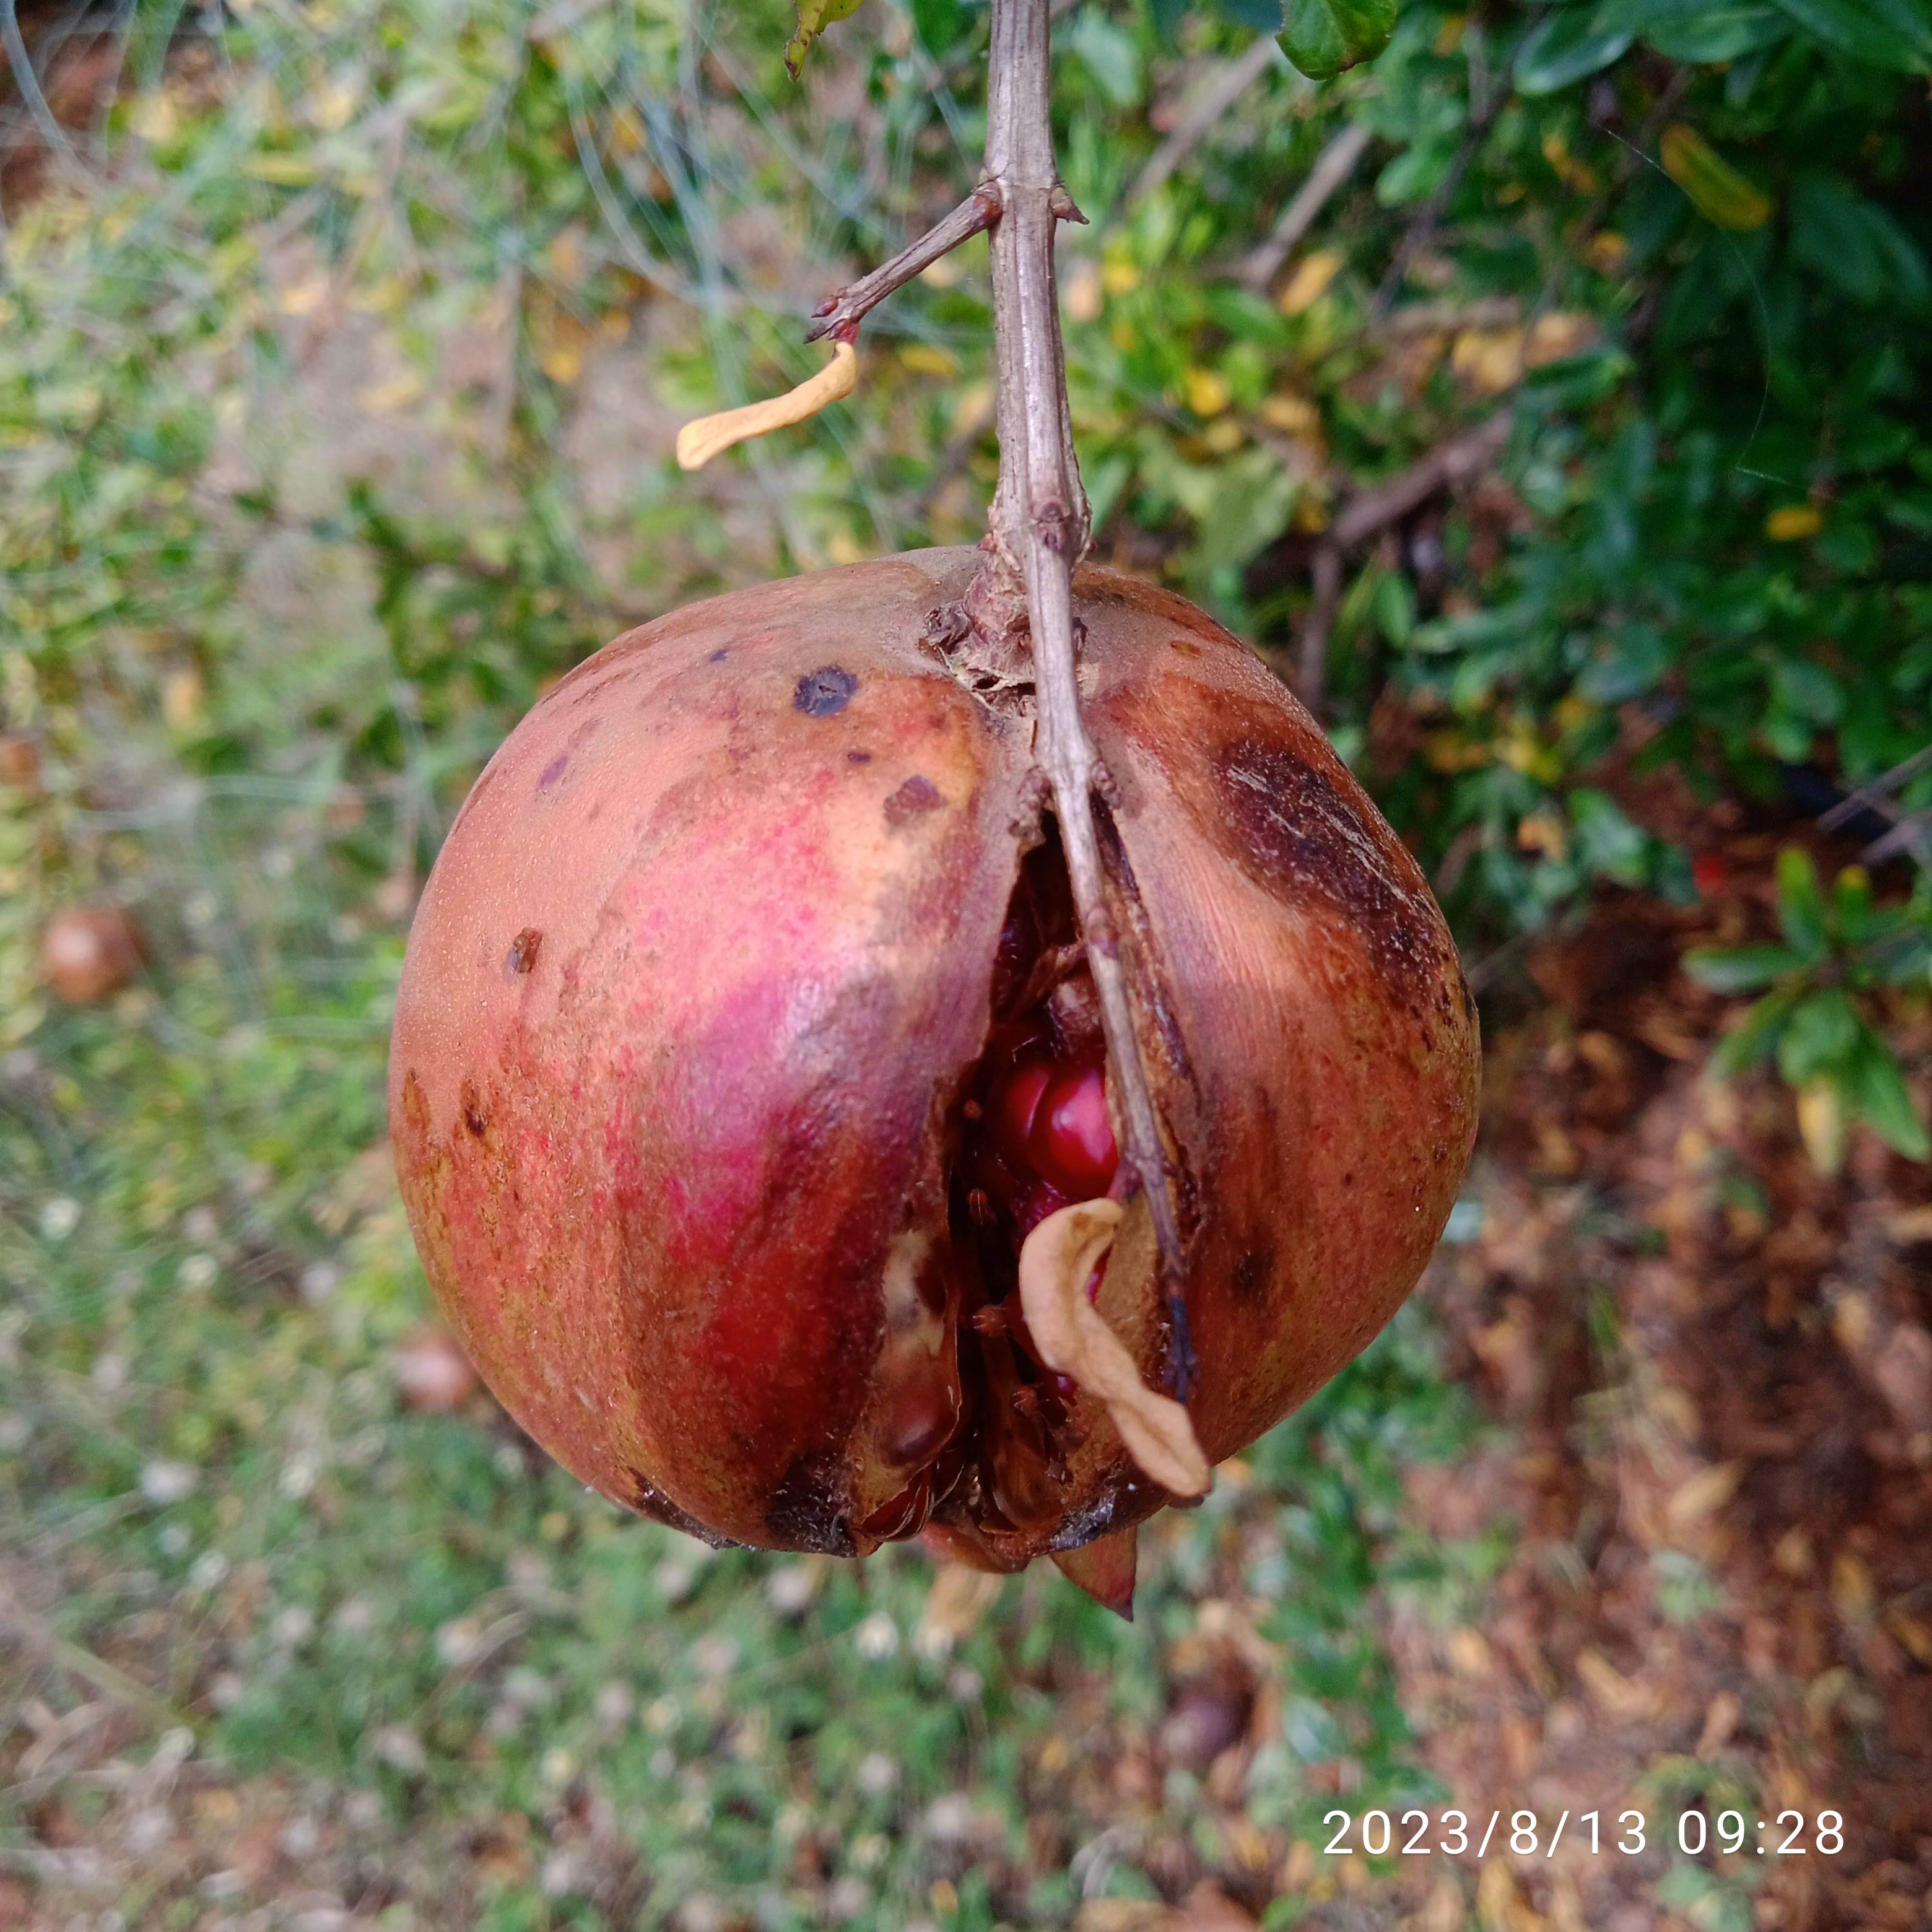
Label: Bacterial_Blight